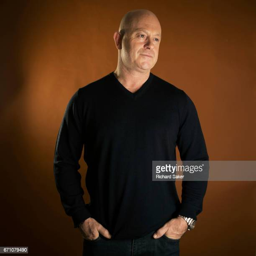
actor is photographed for the observer